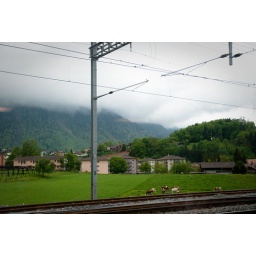
brown cows by the side of the tracks